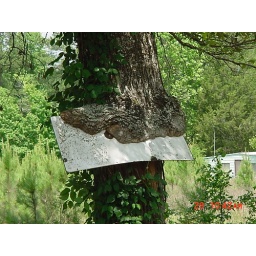
This tree grew over an old sign that was nailed to it. The tree is gone now.